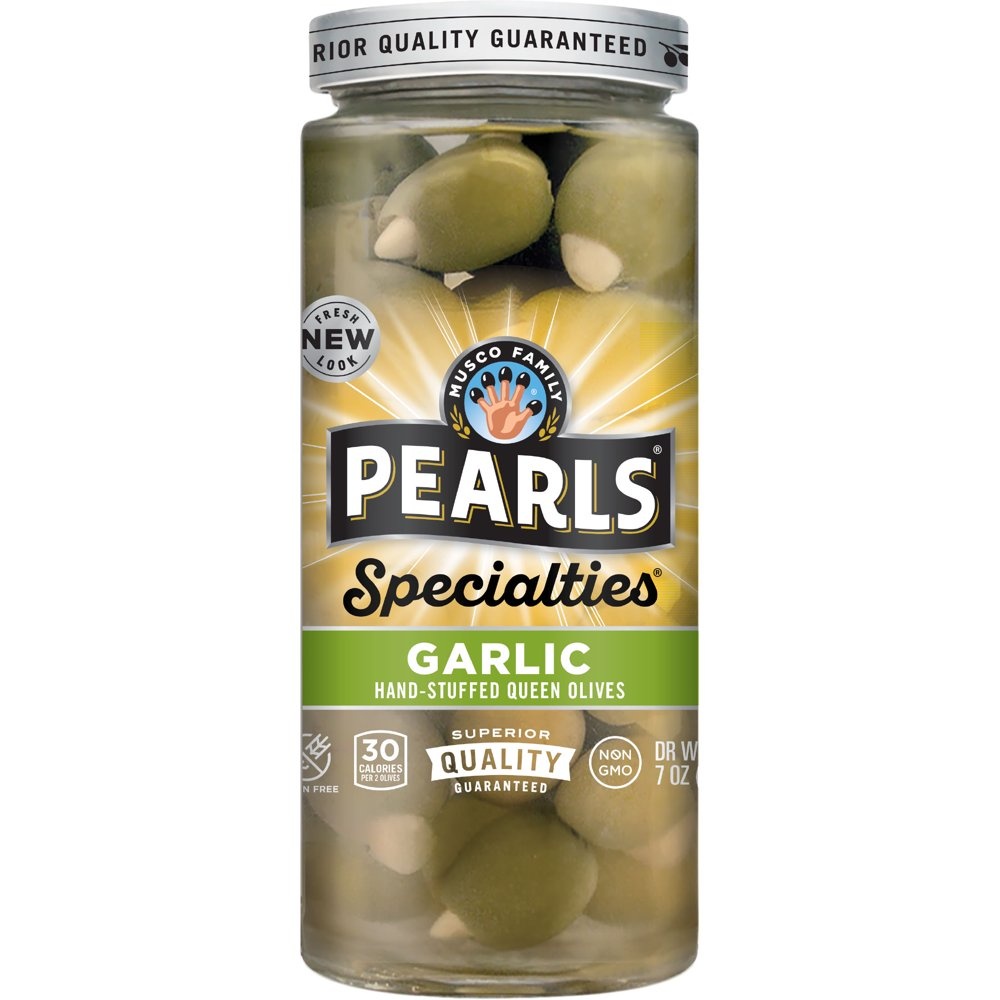
Pearls Specialties Garlic Stuffed Queen Olives 7 Oz. Jar
Our Queen olives are hand-picked, hand-stuffed, then carefully placed in jars by our olive experts. The special care we take in curing and hand-packing them results in a firm texture and rich flavor. And then we add even more flavor! We've stuffed these big, meaty olives with whole pieces of tangy pickled garlic. For an instant party, pair them with a hearty cheese and add them to cocktails. Or make them into your own flavorful tapenade for grilled toasts or crackers. They're so good that you'll want to eat them right out of the jar. Among the most versatile ingredient used by Food Service Operators. Instantly available, with little or no preparation required, black ripe olives add a savory touch to snacking, sandwiches, soups and sauces, appetizers and entrees. Ingredients Olives, Water, Garlic, Salt, Lactic Acid, Ascorbic Acid, Calcium Chloride, Potassium Metabisulfite, Garlic Juice Concentrate, Citric Acid./div> Product Dimensions: 6.06 inches x 2.38 inches x 2.38 inches. Item Specifications: Food Allergen Statements Contains no major food allergens. Brand Pearls Food Form Stuffed Allergen-Free Statements Gluten-Free Assembled Product Dimensions (L x W x H) 2.38 x 2.38 x 6.06 Inches
Brand: PELOPAC SA
Category: Food, Beverages & Tobacco > Food Items > Condiments & Sauces > Olives & Capers